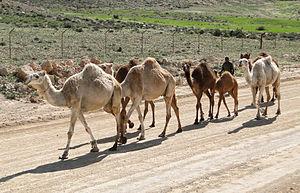
Dromadaires dans la réserve de Dana en Jordanie